Thwing, East Riding of Yorkshire

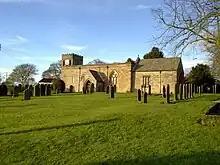
All Saints' Church

Thwing is located in the Yorkshire Wolds about west of the North Sea coast at Bridlington.